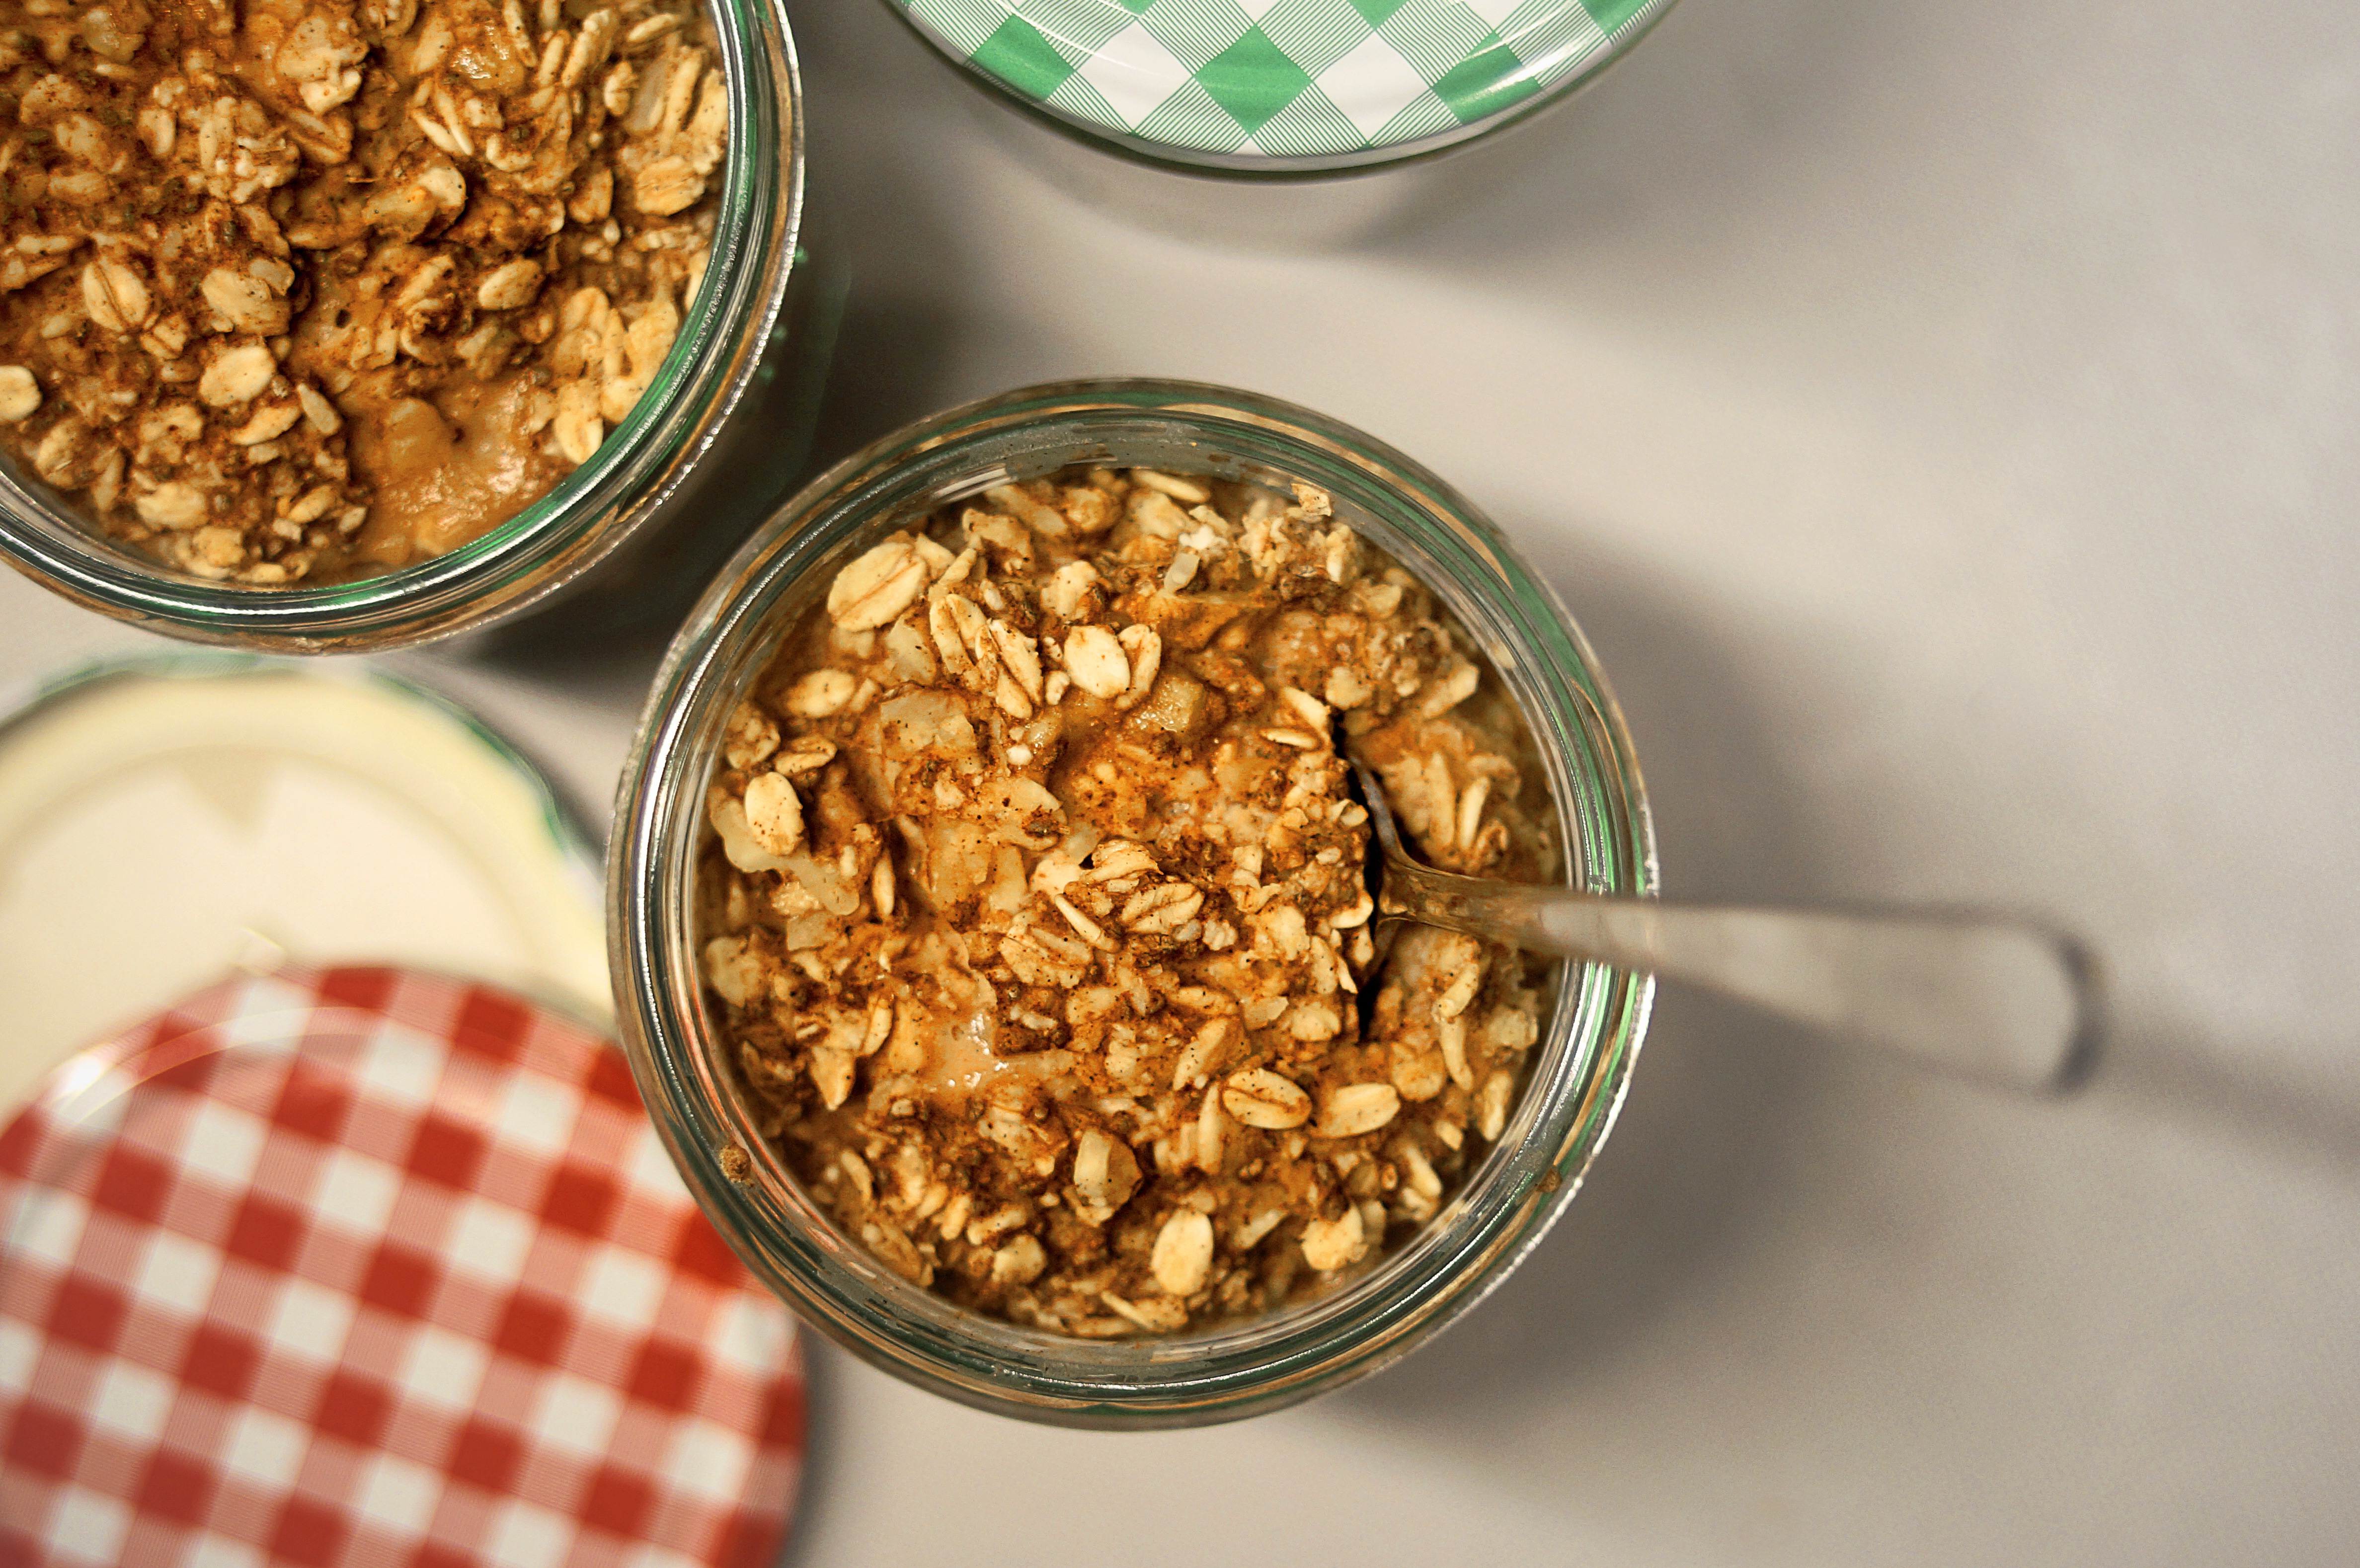
pot, jar, dish, meal, food, relax, produce, breakfast, dessert, cuisine, spoon, oatmeal, cereal, granola, lid, vegetarian food, foodie, easy, muesli, breakfast cereal, oat, oats, overnight, convenience, grass family, snack food, whole grain